XVII Congress of the Italian Socialist Party

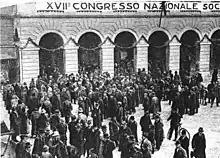
XVII Congress of the Italian Socialist Party

On the eve of the congress, the leadership’s report on the period since the Bologna Congress was distributed. It highlighted the substantial growth achieved: the PSI, which in 1919 had 1,891 sections with 81,464 members, now had 4,367 sections and 216,327 members. This increase was also seen in terms of deputies elected to parliamentary (from 47 to 156) and local government (350 municipalities and 8 provinces at the time of the XVI Congress, 2,500 municipalities and 25 provinces in January 1921).